Stedje Church

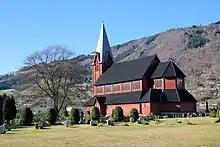
View of the church

Stedje Church is a parish church of the Church of Norway in Sogndal Municipality in Vestland county, Norway.